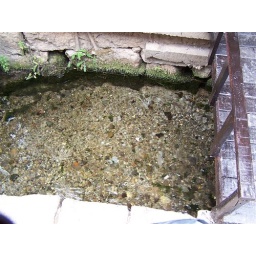
This is how clear the water was in this town.